Aldobrandino II d'Este

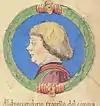
Aldobrandino II depicted in the "Genealogia dei principi d'Este" (1470s)

Aldobrandino II d'Este (died 1326) was the marquess of Ferrara from 1308 until his death. His wife was Alda di Tobia Rangoni.